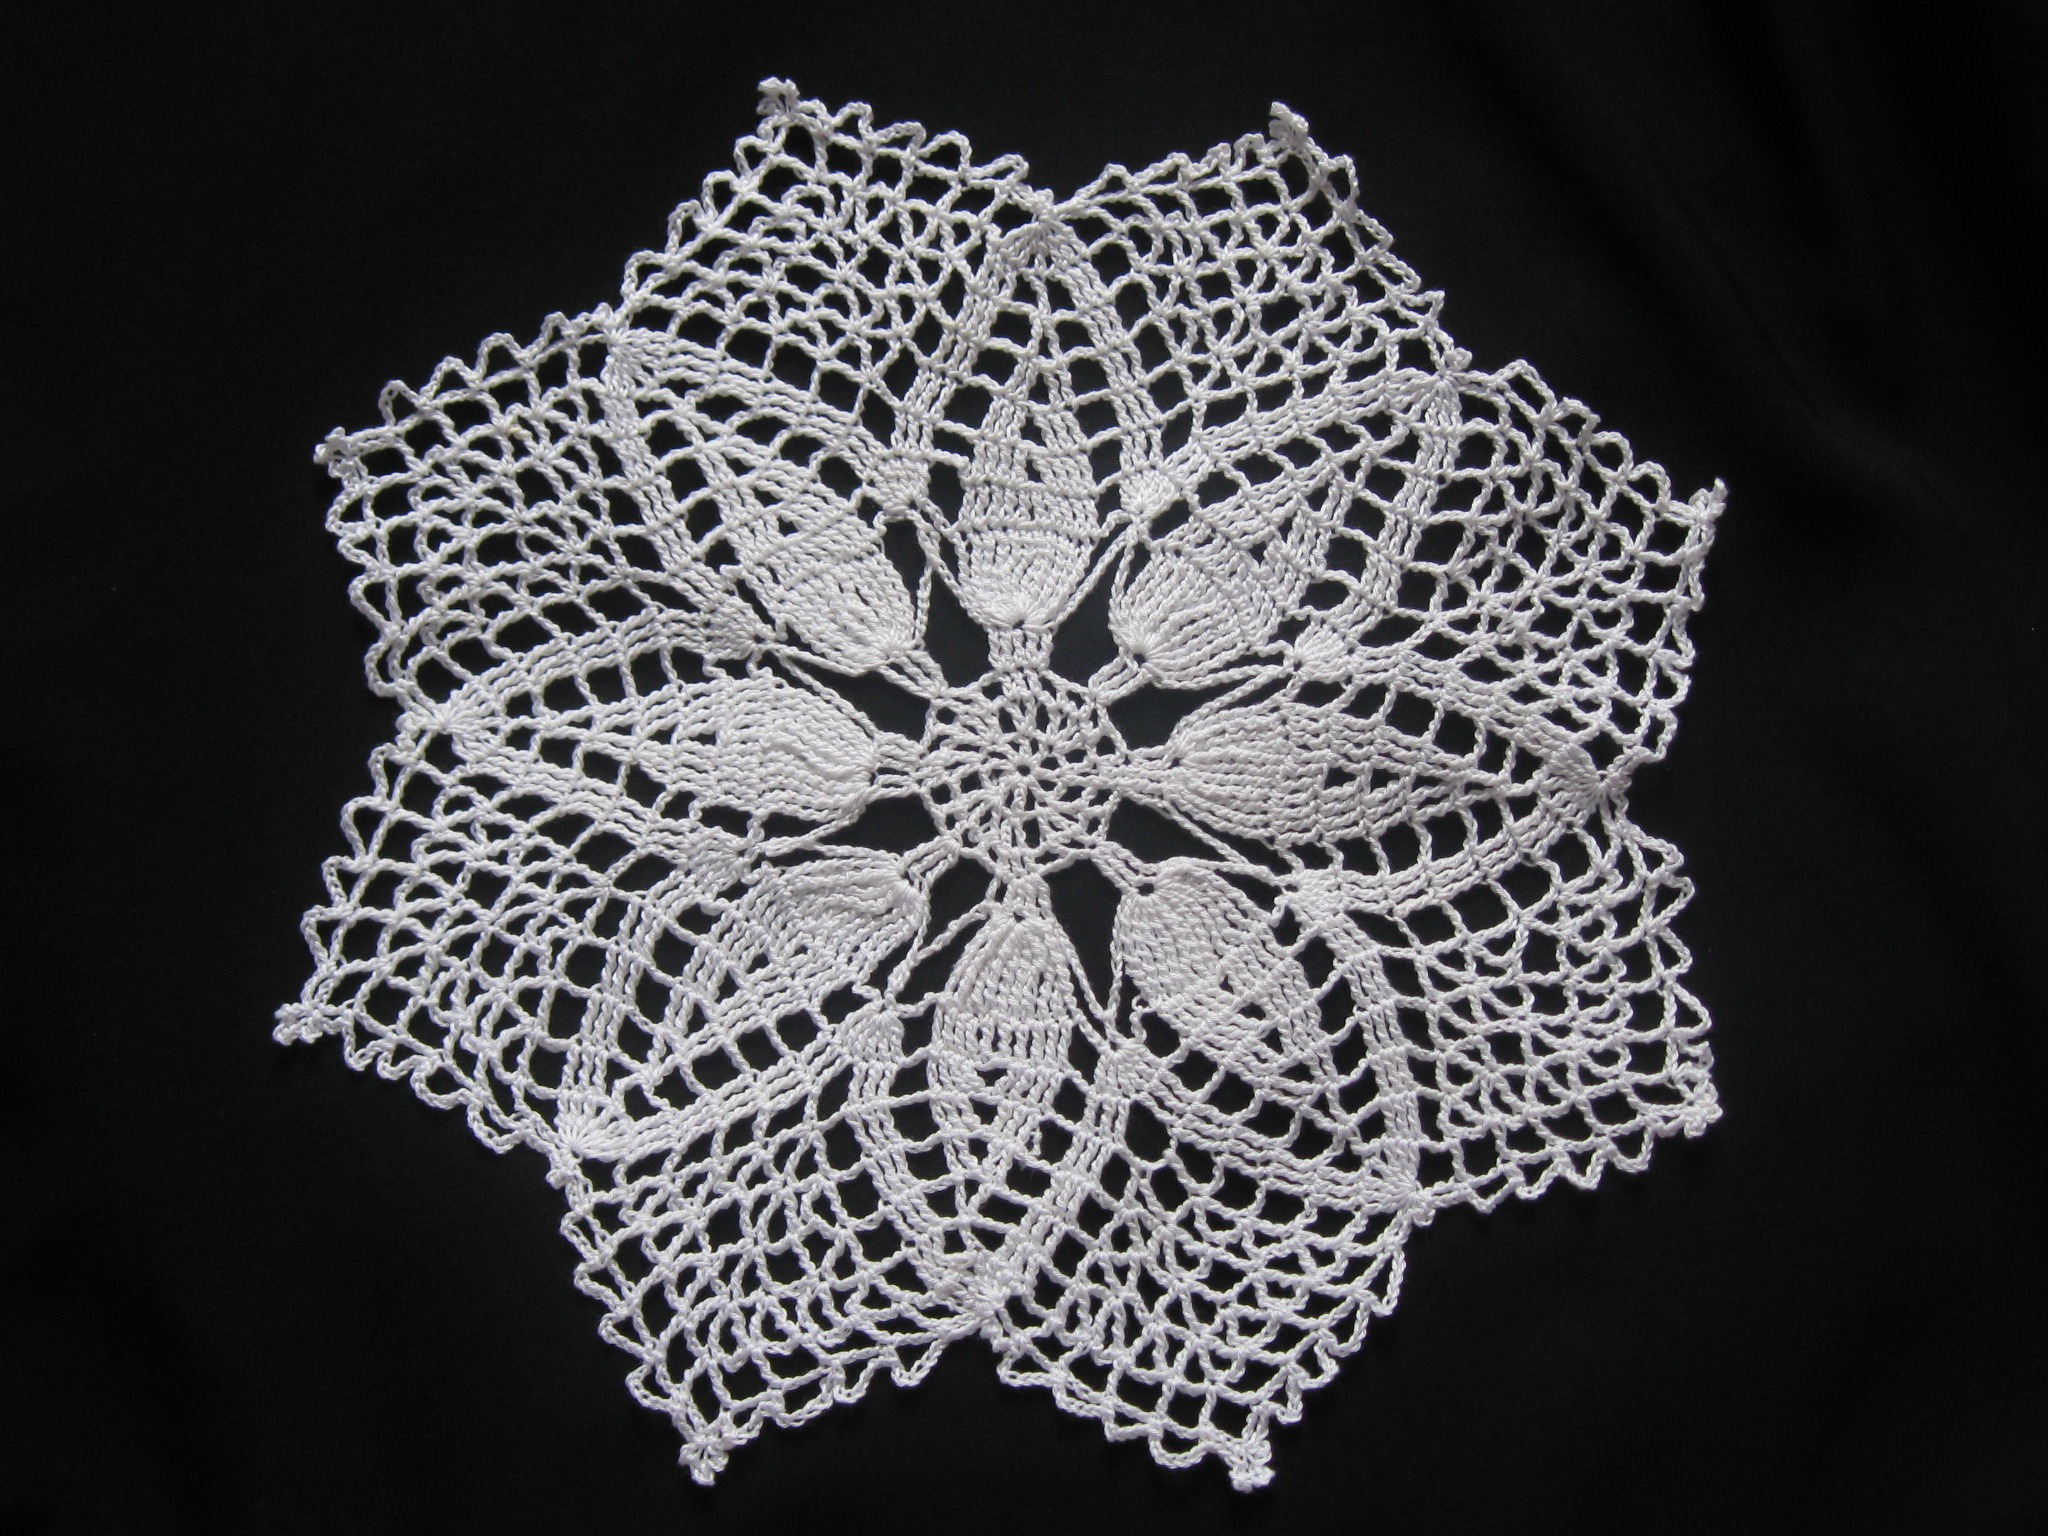
black and white, pattern, lace, material, tablecloth, crochet, textile, art, victorian, hand labor, doily, crochet blanket, fashion accessory